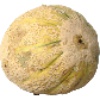
Label: cantaloupe